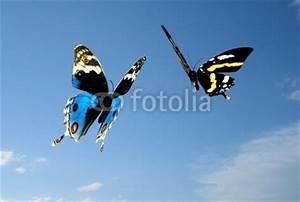
butterfly